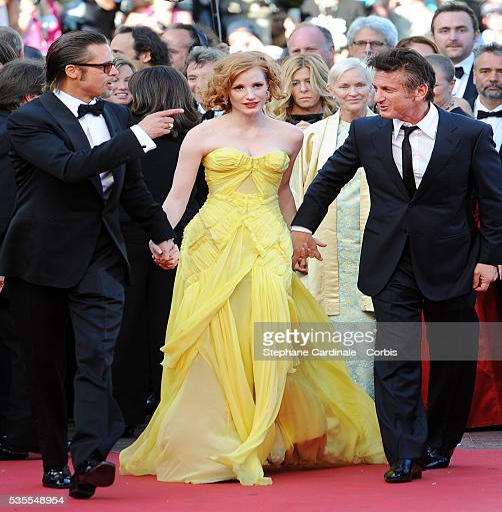
actors at the premiere during festival